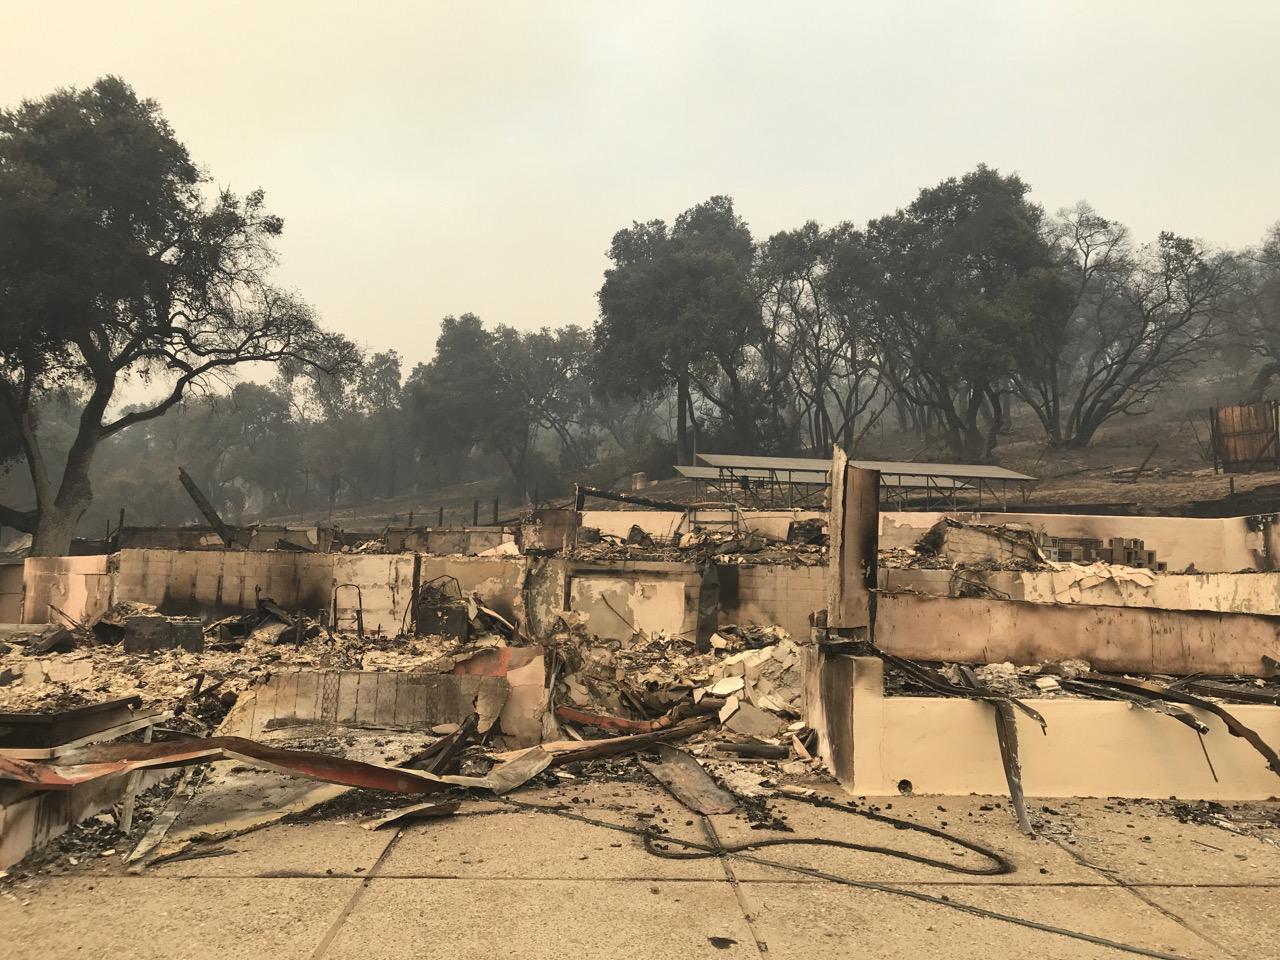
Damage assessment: destroyed